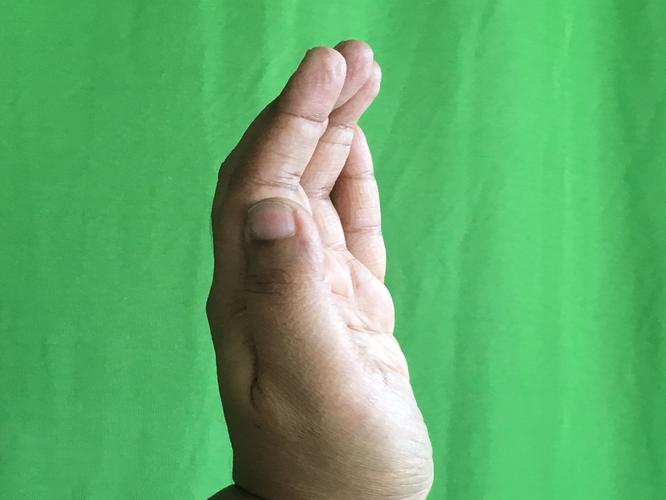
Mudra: Sarpasirsha
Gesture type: single_hand